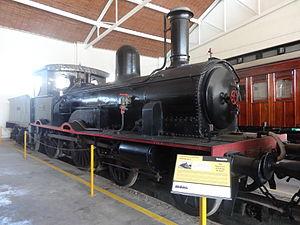
Le Musée du chemin de fer de la Catalogne est consacré à l'histoire du chemin de fer de la Catalogne et il se trouve dans la ville de Vilanova i la Geltrú, juste à côté de la gare des trains de la ligne Barcelone -Tarragone. Il a été inauguré le 5 août 1990. L'espace est géré par l'institution Fundación de los Ferrocarriles Españoles.